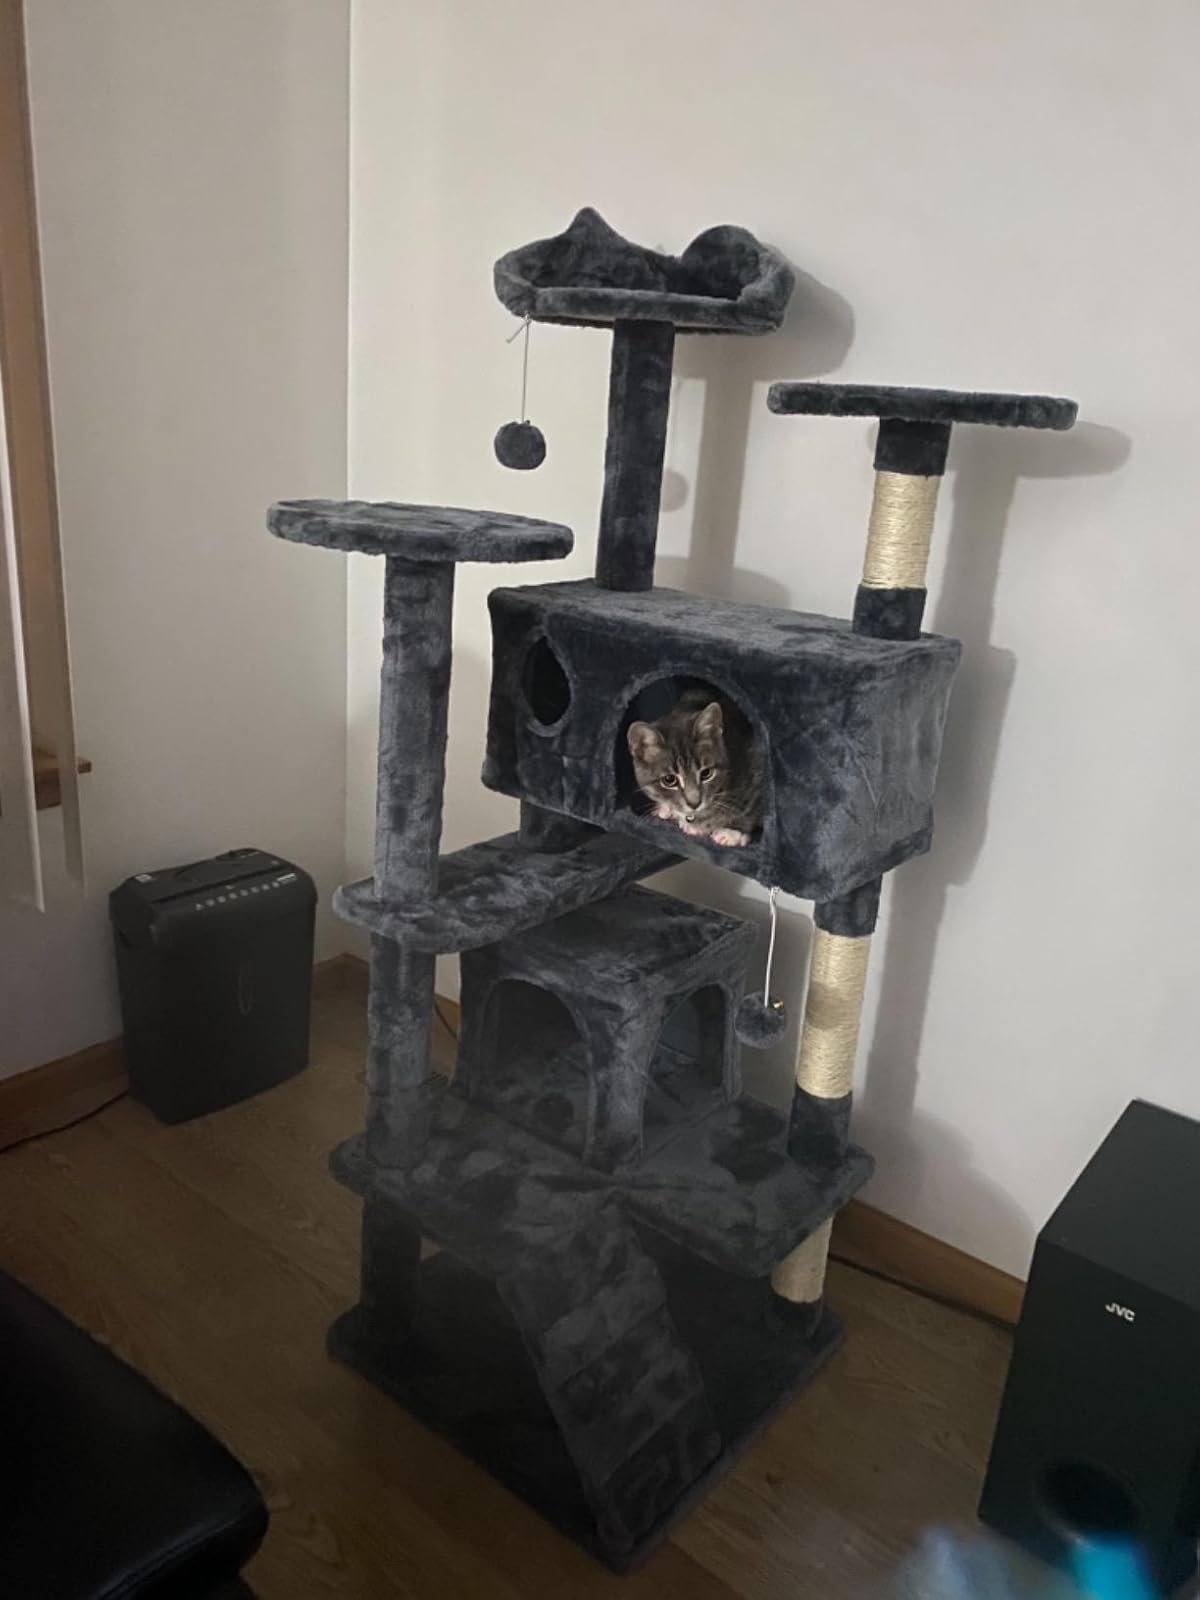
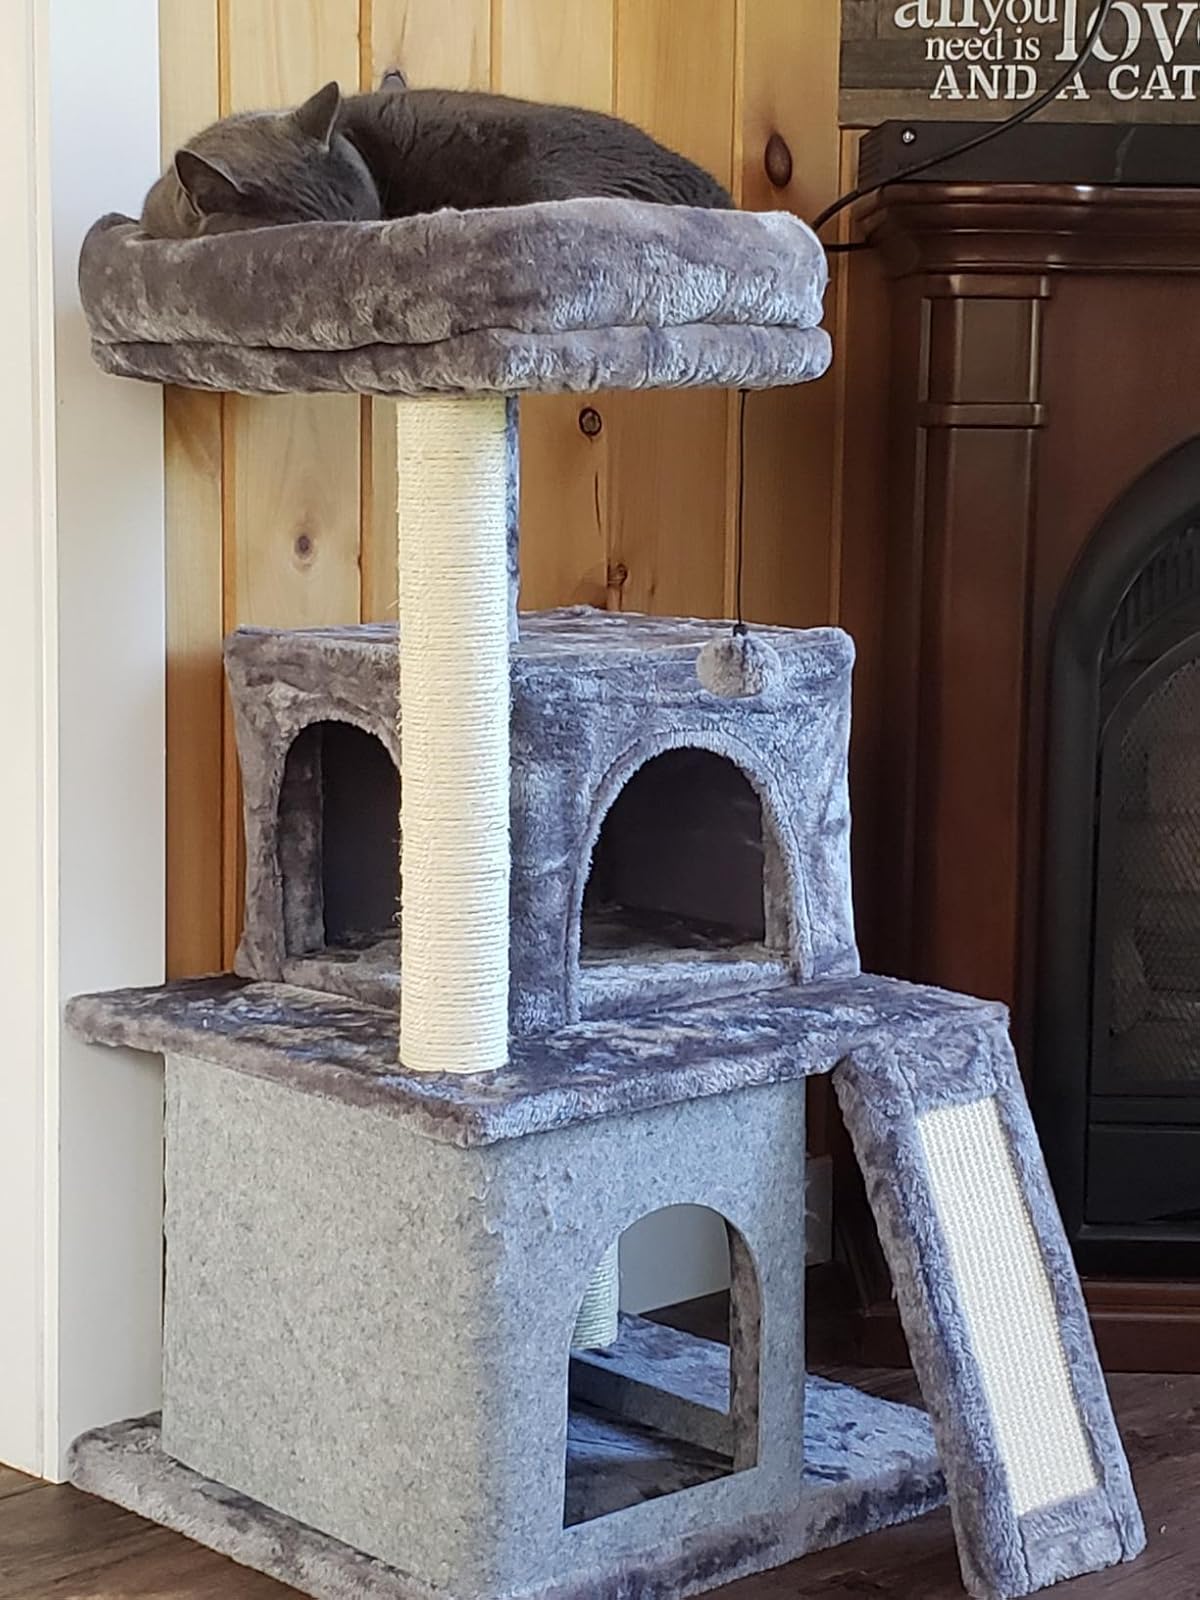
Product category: items_cat tree
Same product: no